Marlowe (2022 film)

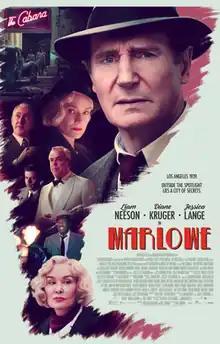
Theatrical release poster

Marlowe is a 2022 neo-noir crime thriller film directed by Neil Jordan, who co-wrote the screenplay with William Monahan. Based on the 2014 novel "The Black-Eyed Blonde" by John Banville, writing under the pen name Benjamin Black, the film stars Liam Neeson as private detective Philip Marlowe, a fictional character created by Raymond Chandler, and features Diane Kruger, Jessica Lange, Adewale Akinnuoye-Agbaje, Alan Cumming, Francois Arnaud, Ian Hart, Danny Huston, Daniela Melchior and Colm Meaney.